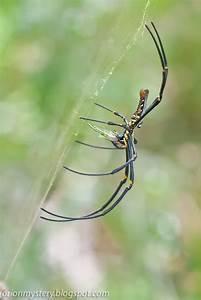
spider